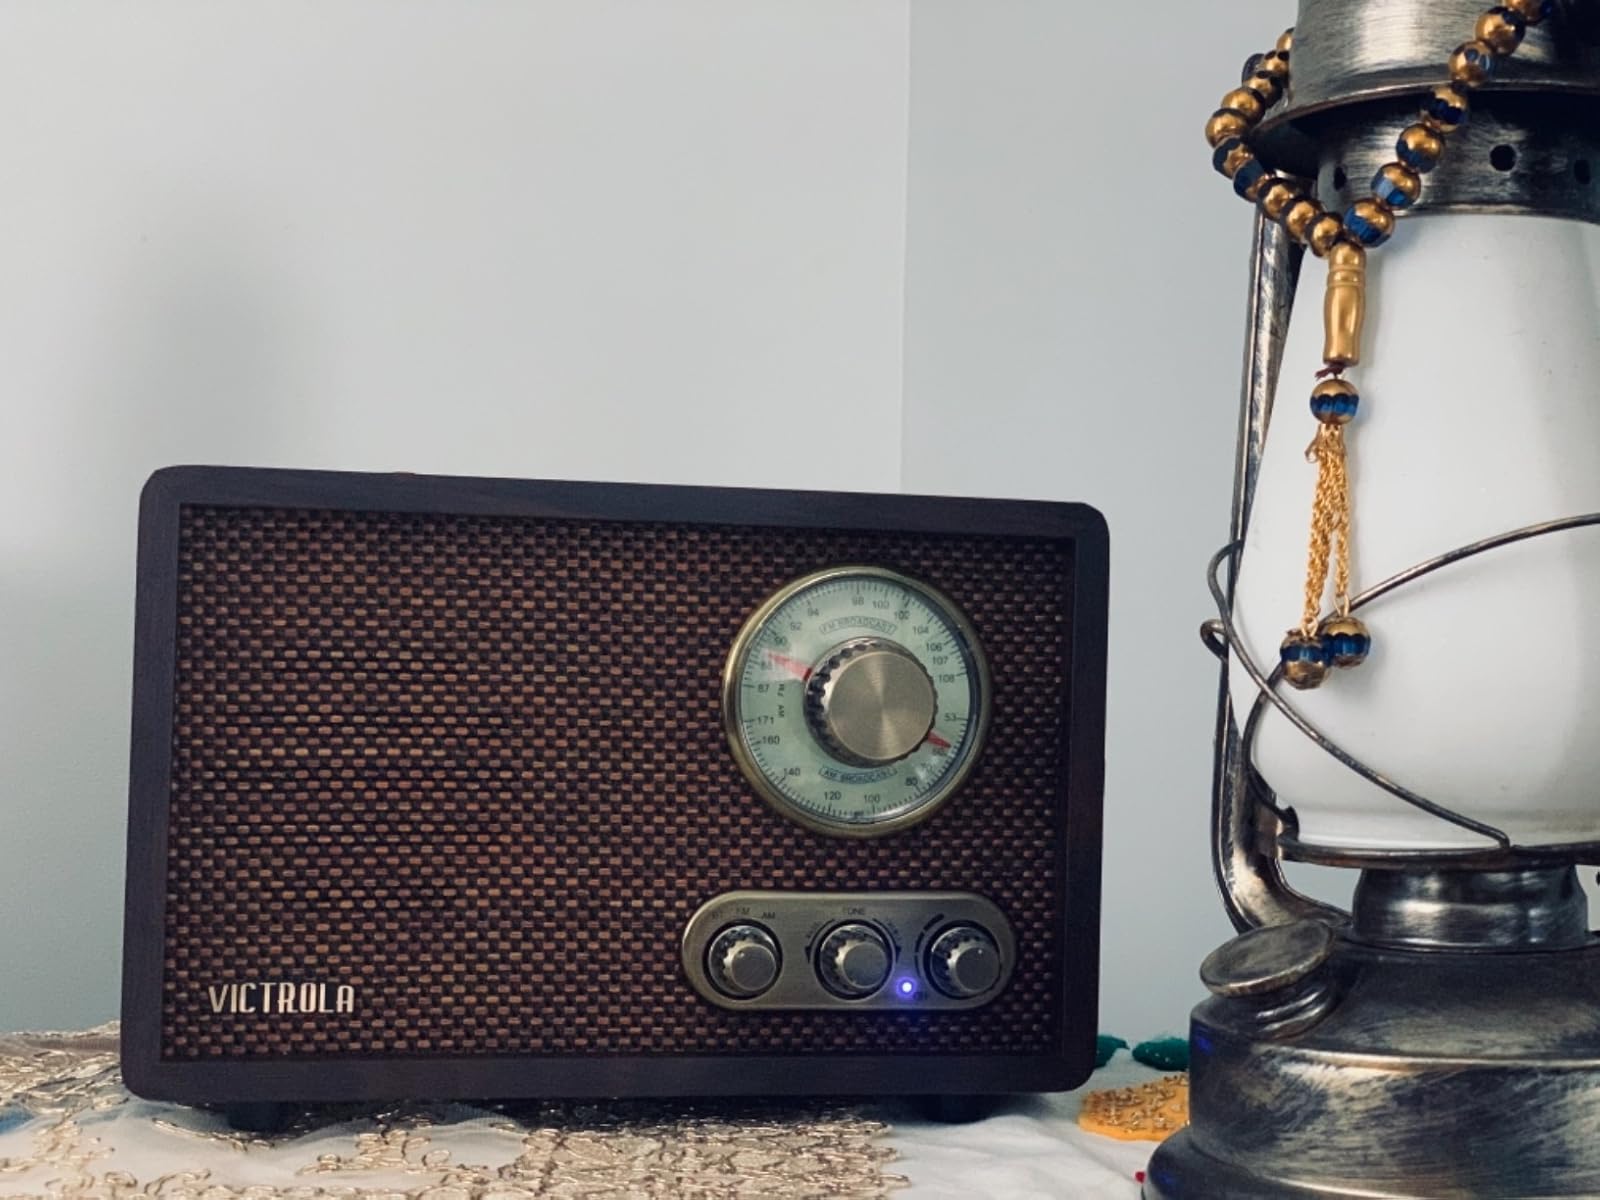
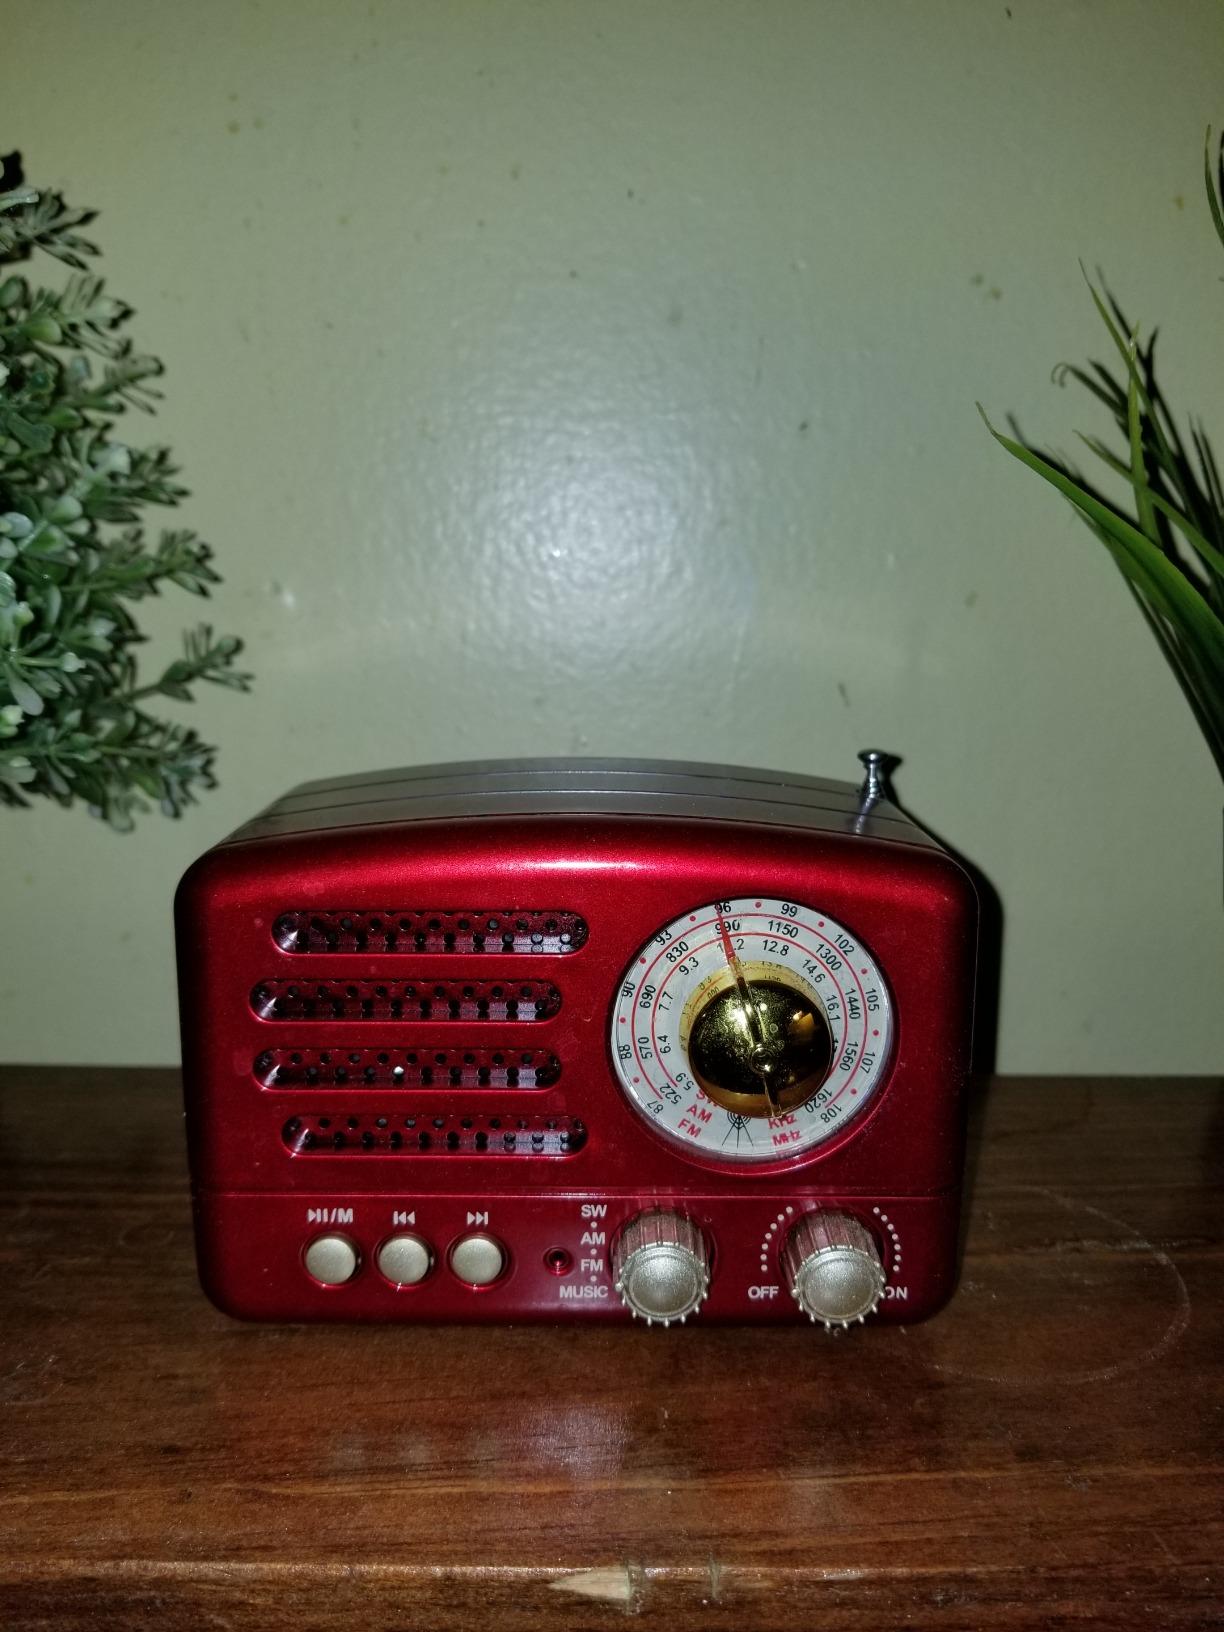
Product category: radio
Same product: no